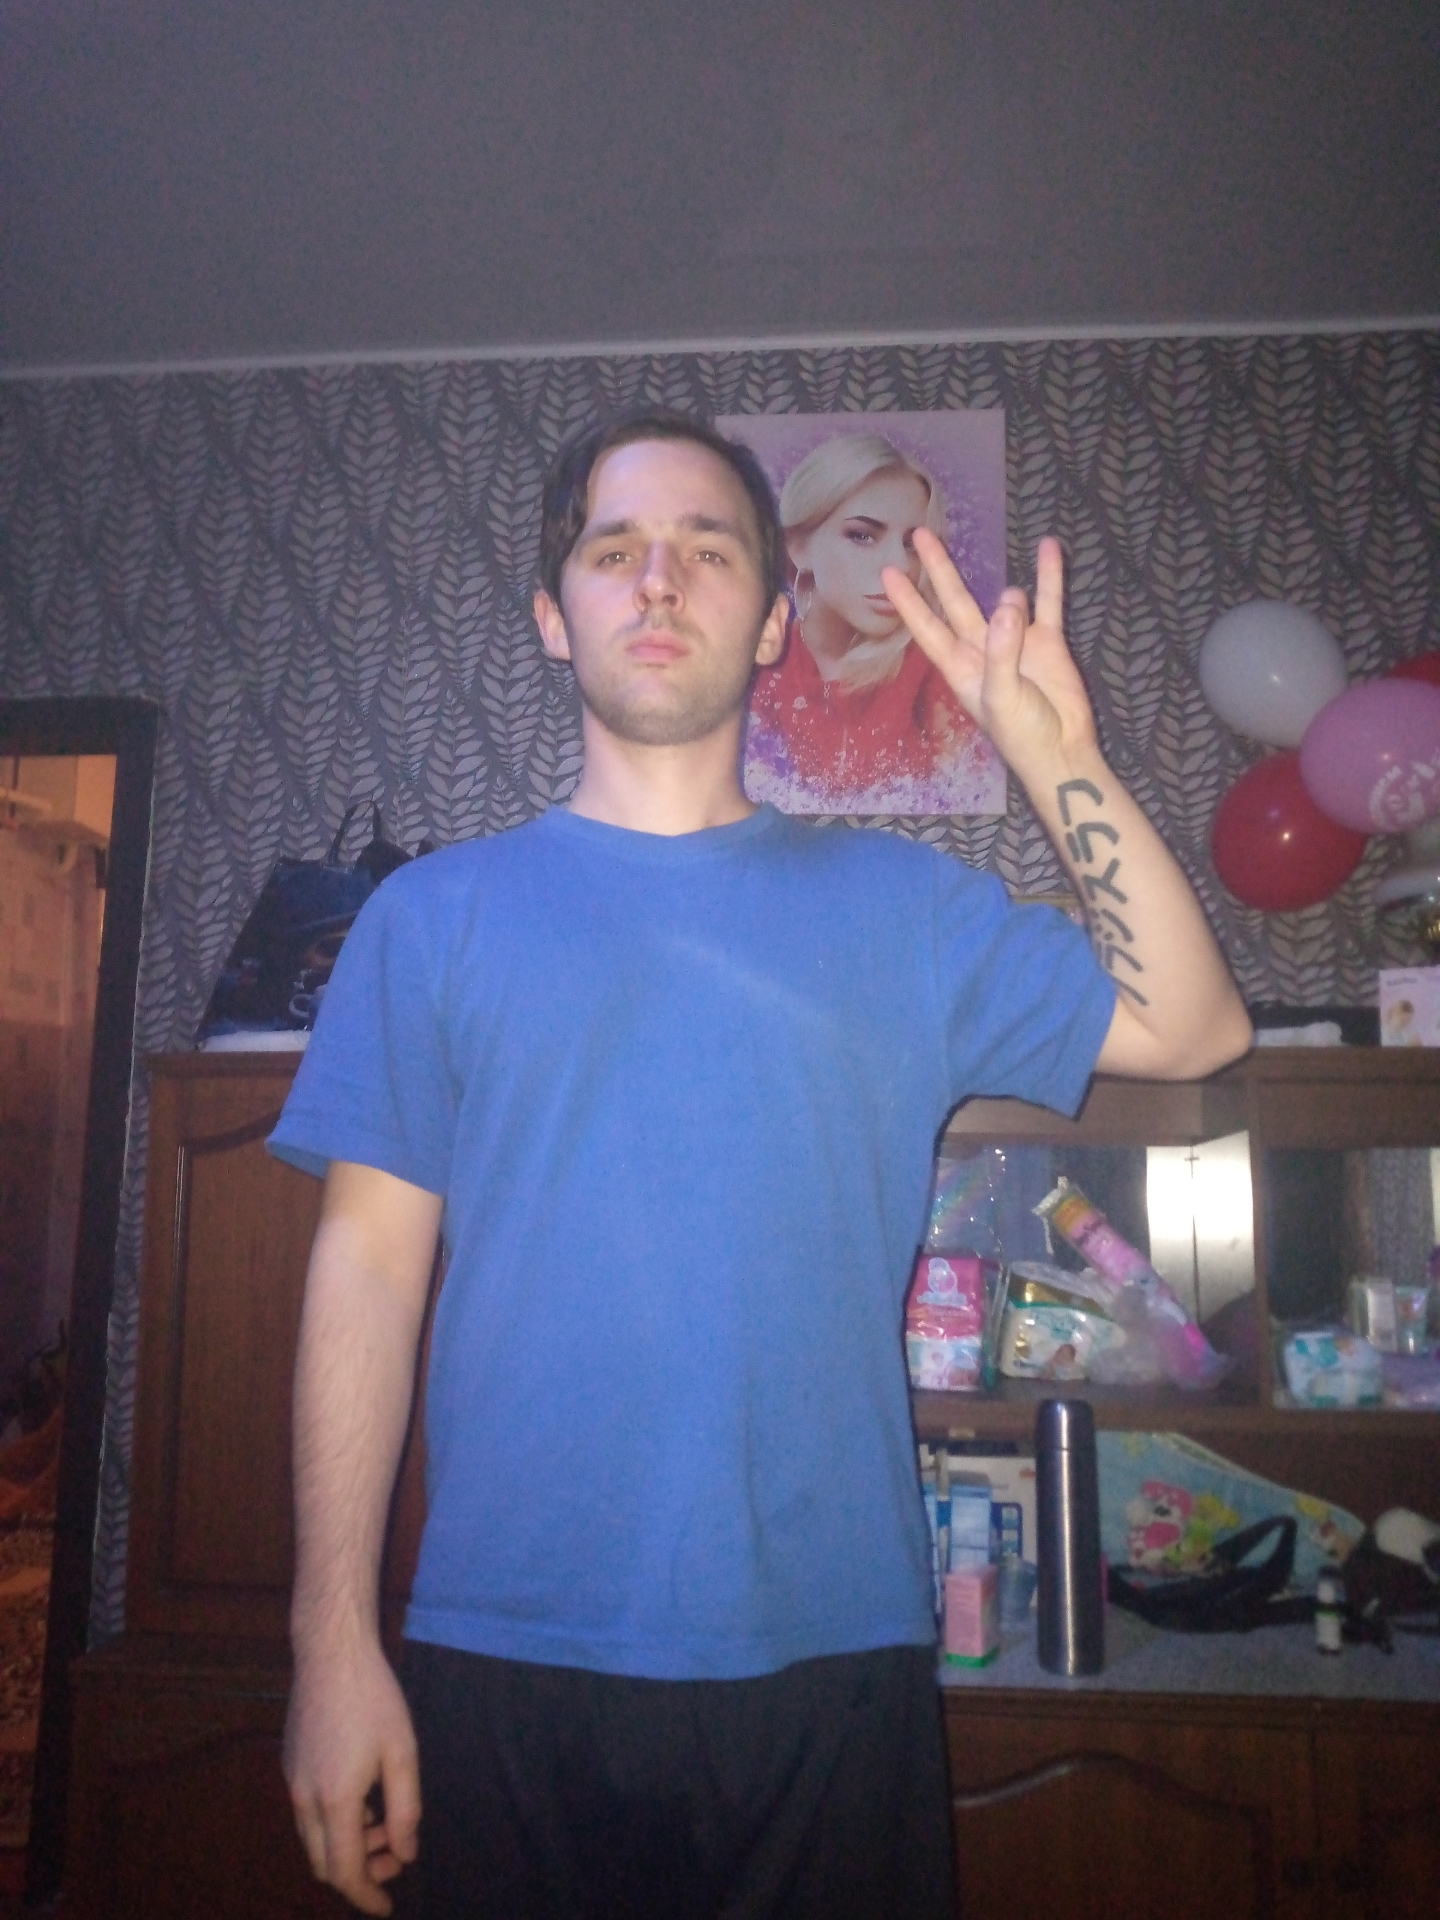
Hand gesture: three3